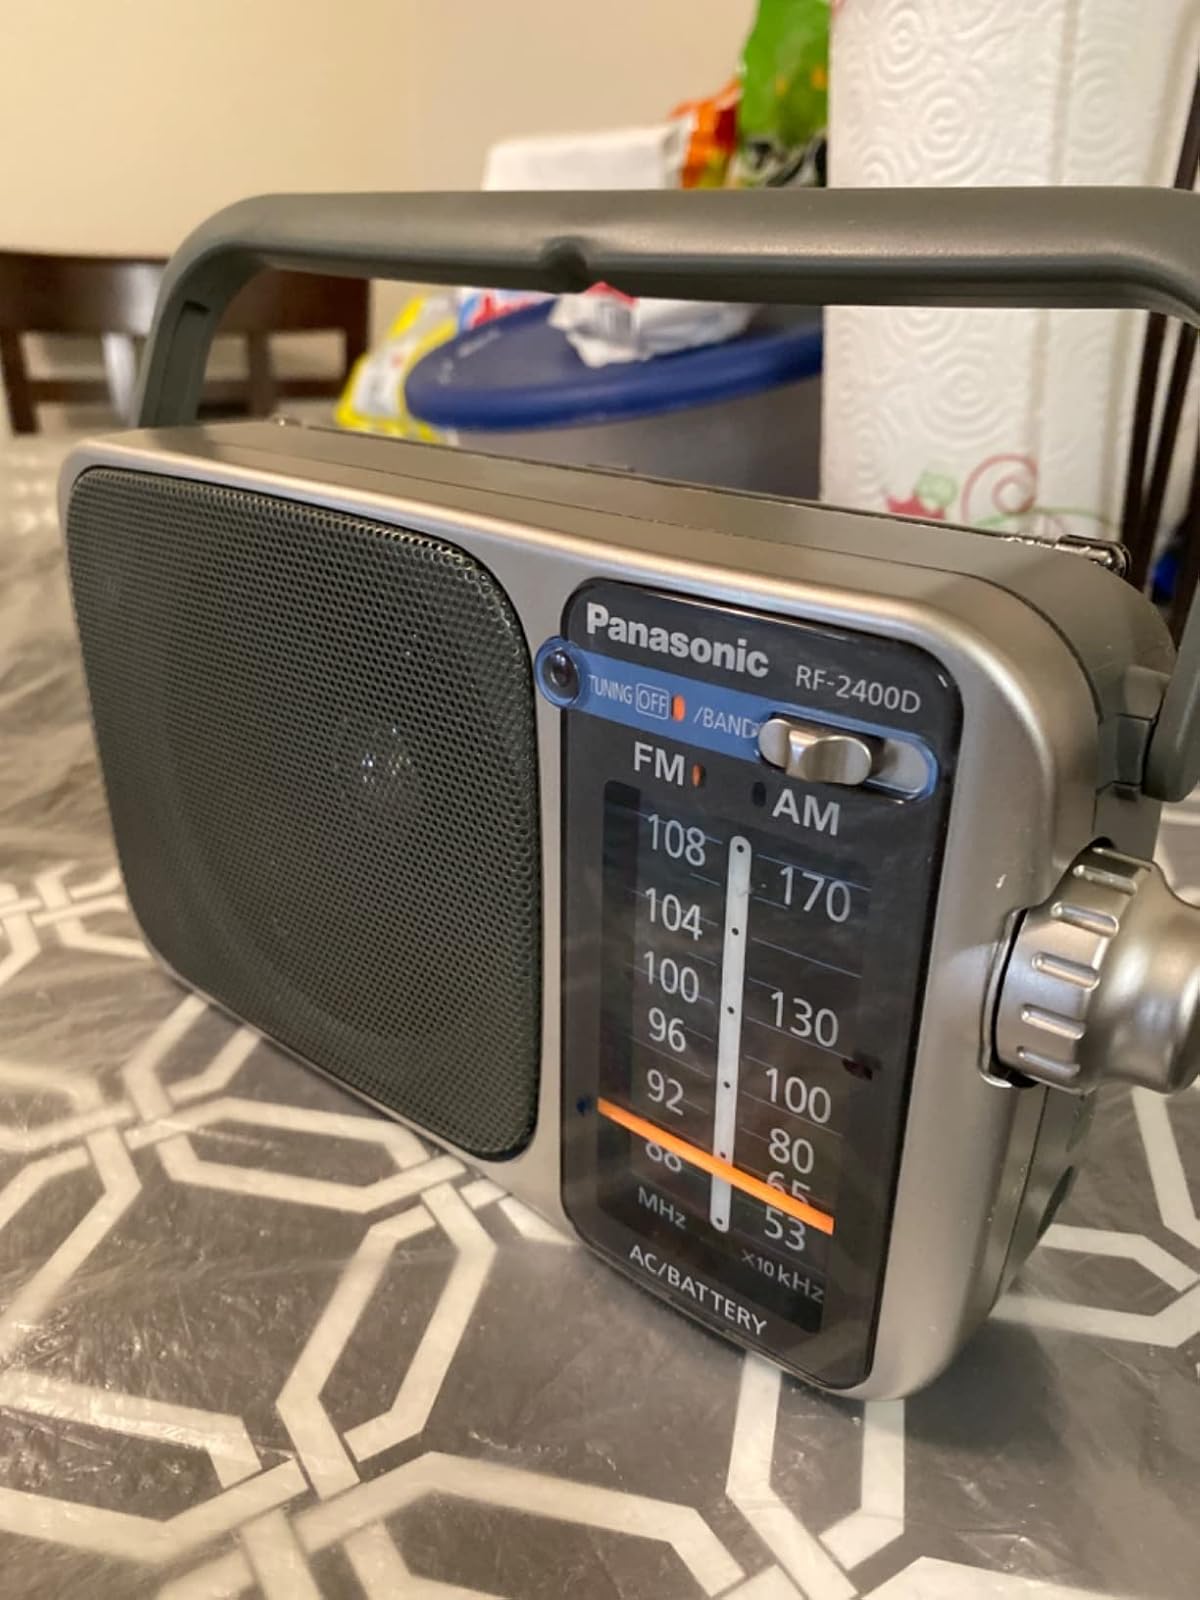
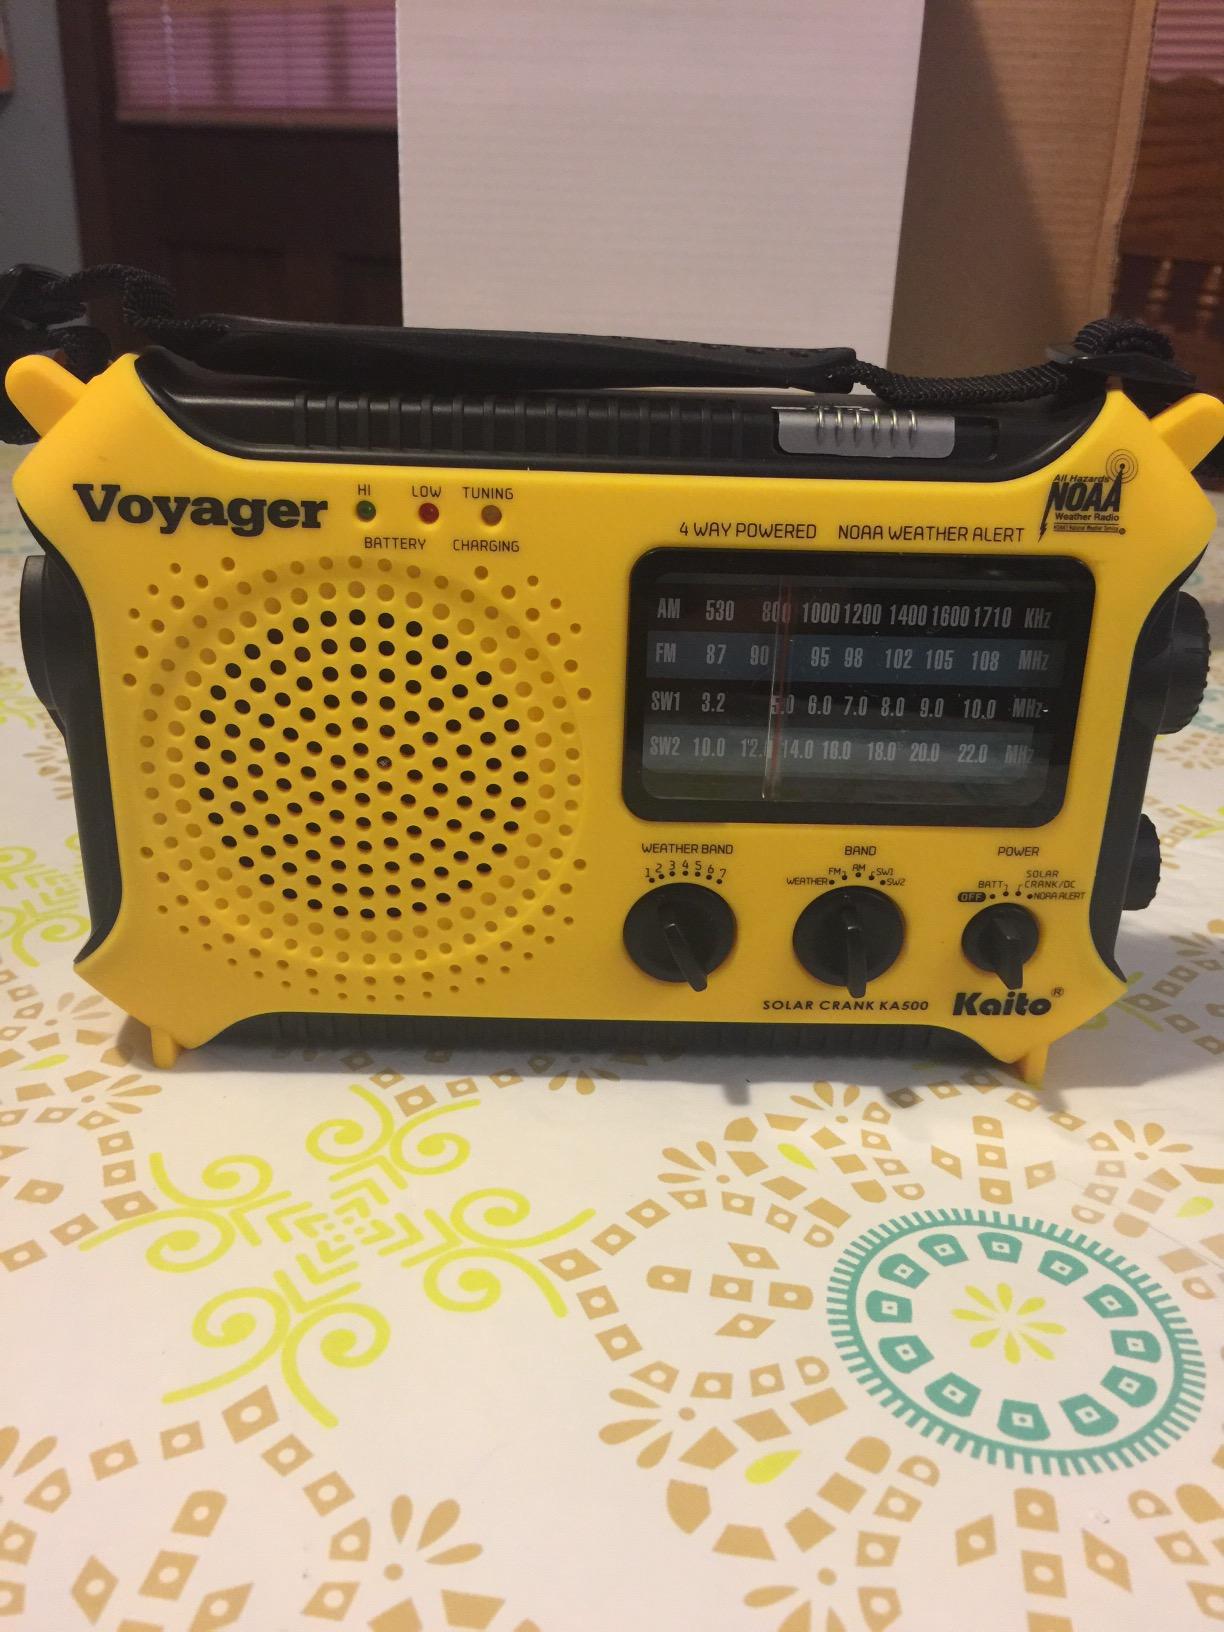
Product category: radio
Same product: no